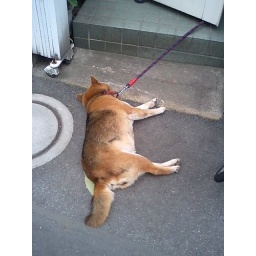
a dog is sleeping in front of his house